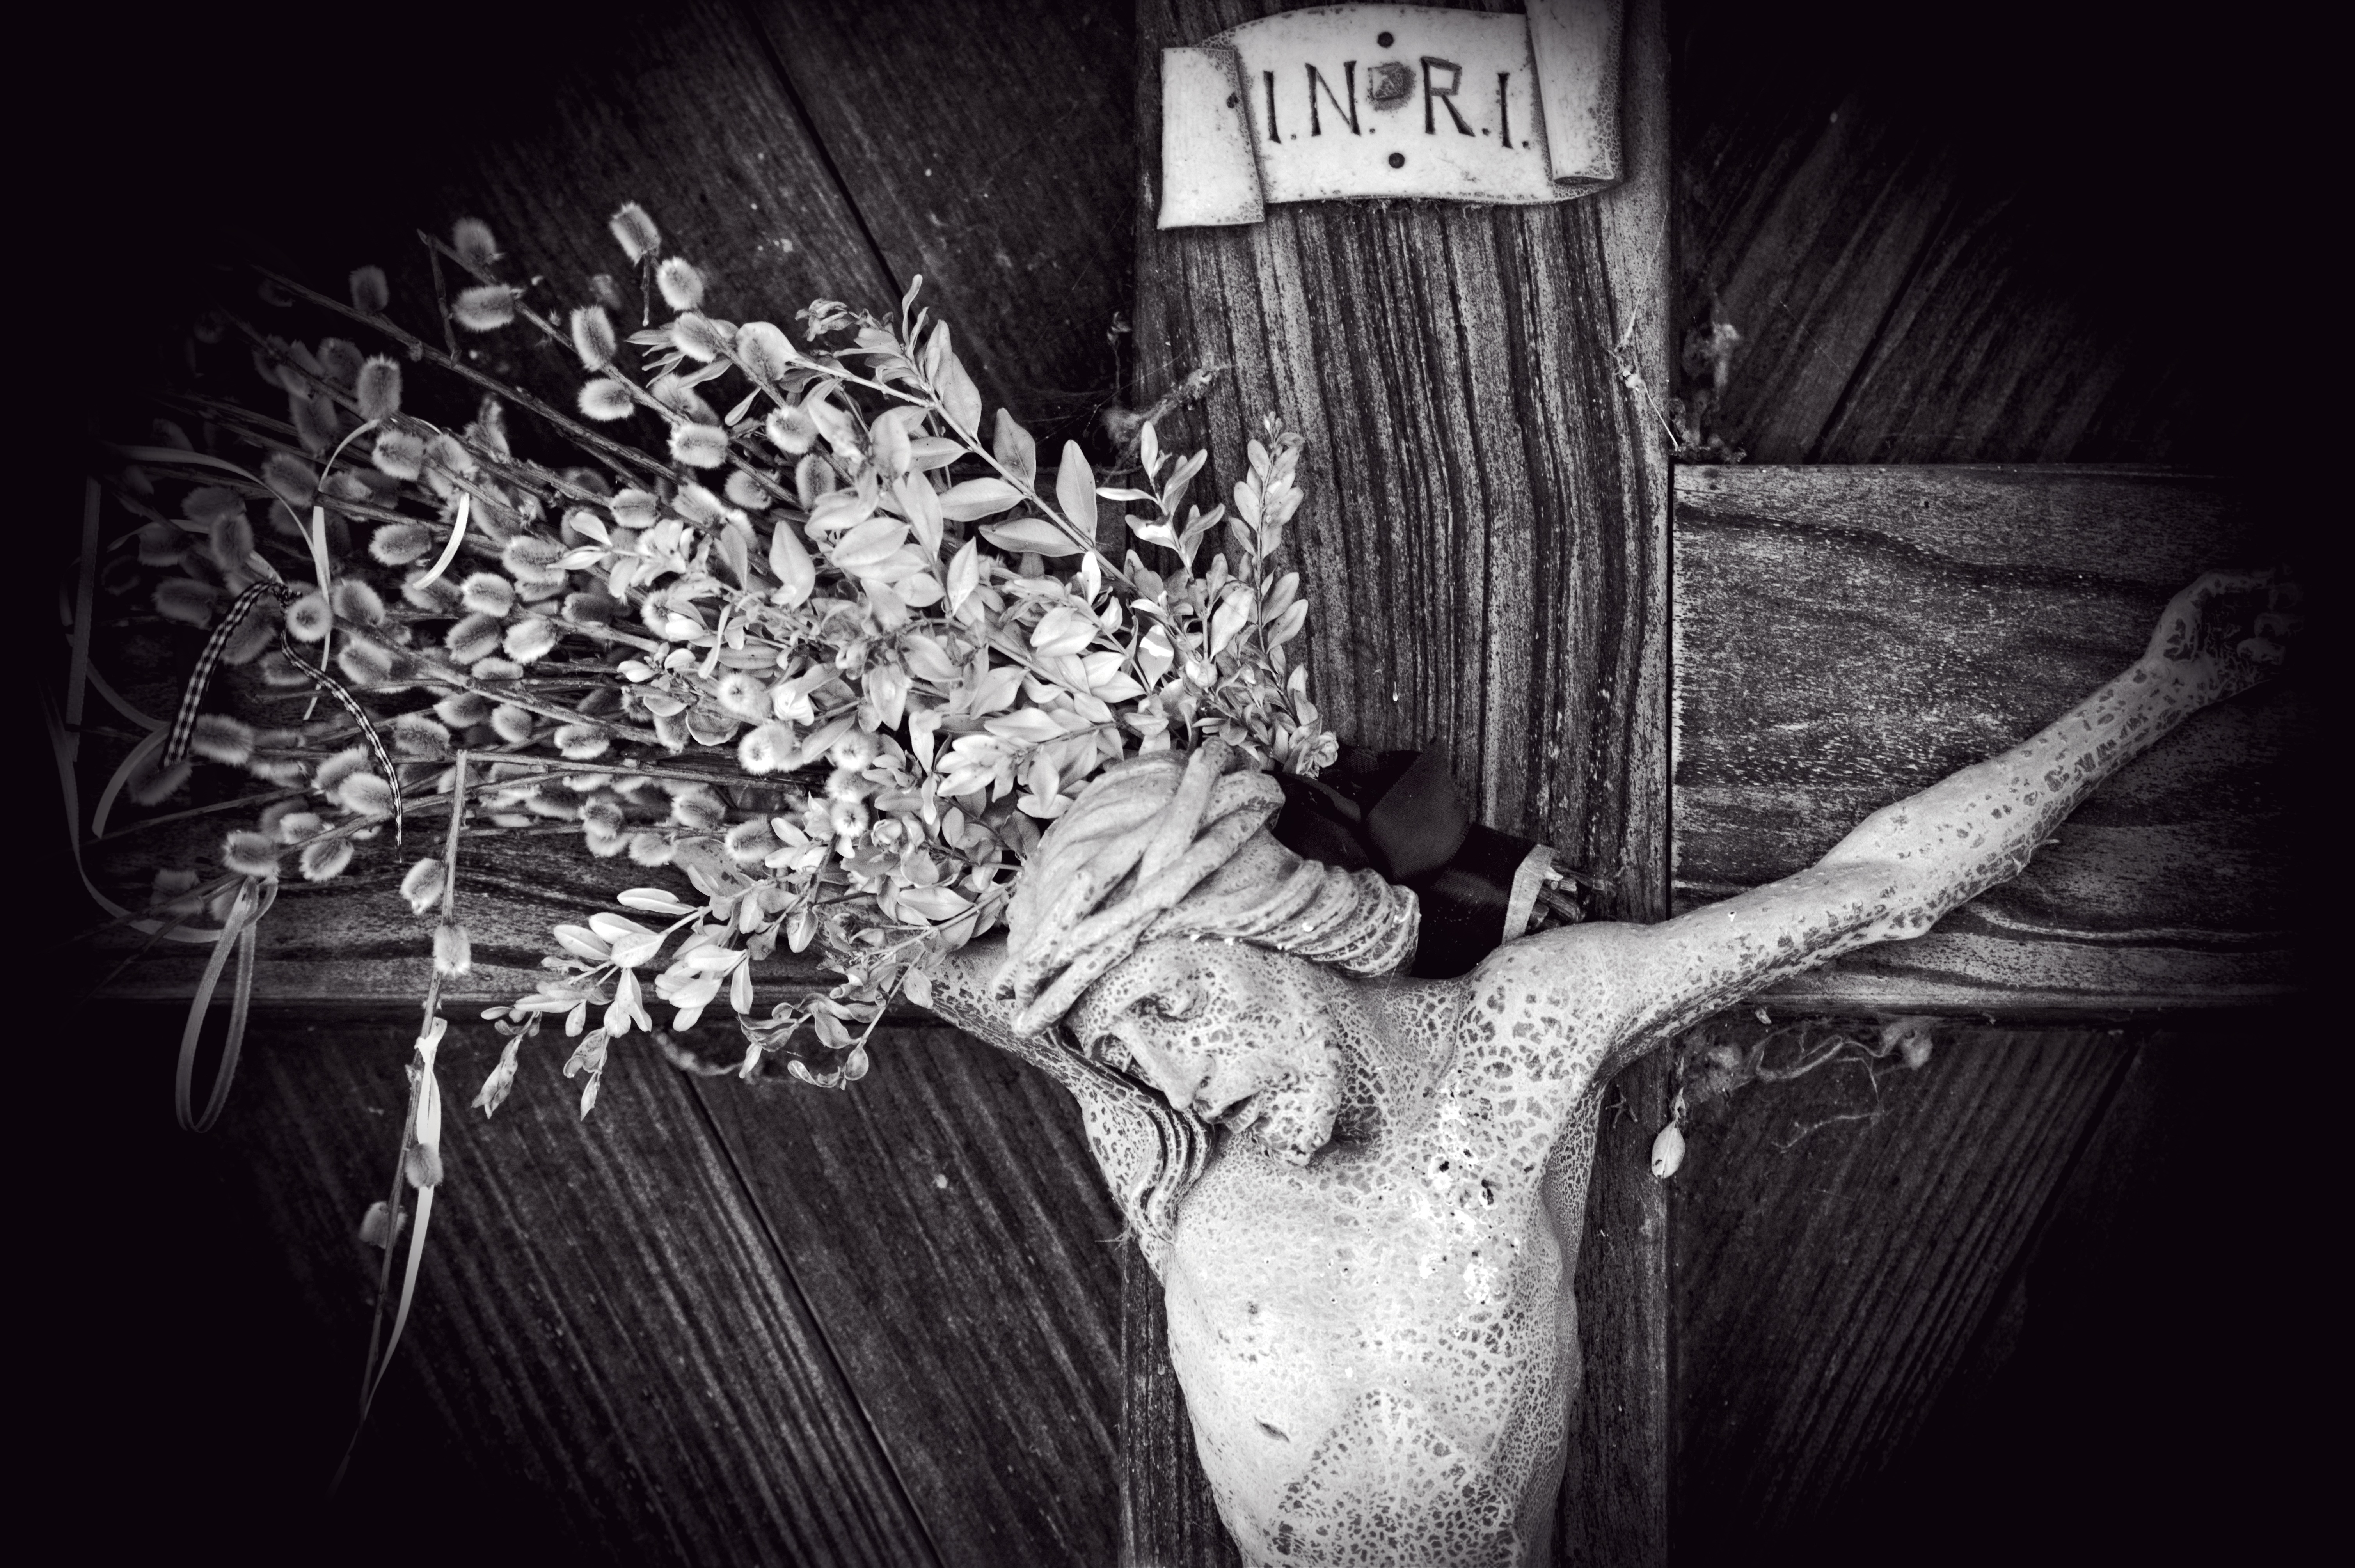
black and white, white, photography, flower, darkness, church, cross, black, monochrome, christian, wooden cross, christ, art, faith, photograph, jesus, christianity, crucifixion, emotion, god, jesus christ, monochrome photography